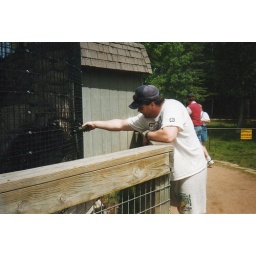
Me feeding the black bears vitamin soda at Jim Peck's wildlife zoo in Minocqua Wis.